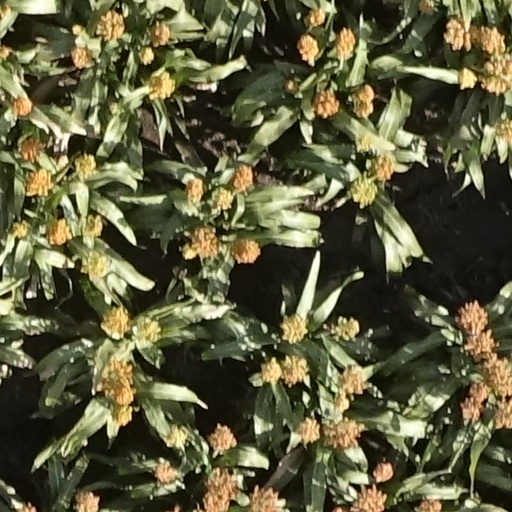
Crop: sorghum